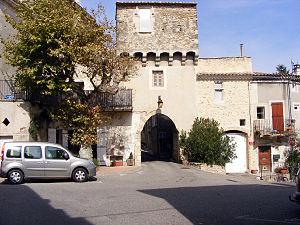
Place de l'Horloge
Saint-Gervais-sur-Roubion est une commune française située dans le département de la Drôme en région Auvergne-Rhône-Alpes.